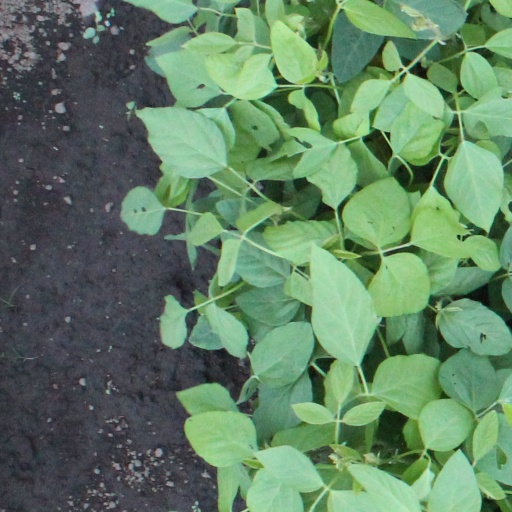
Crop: soybean